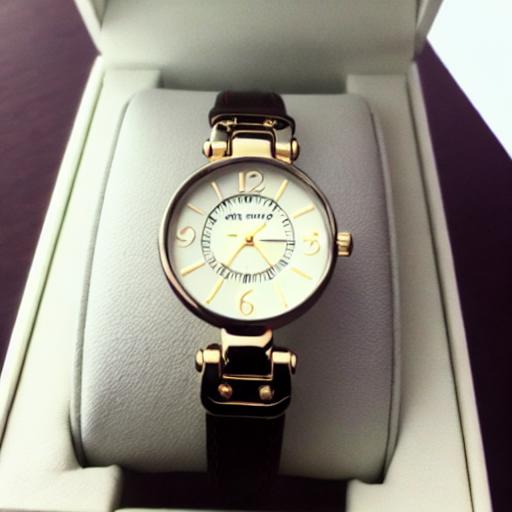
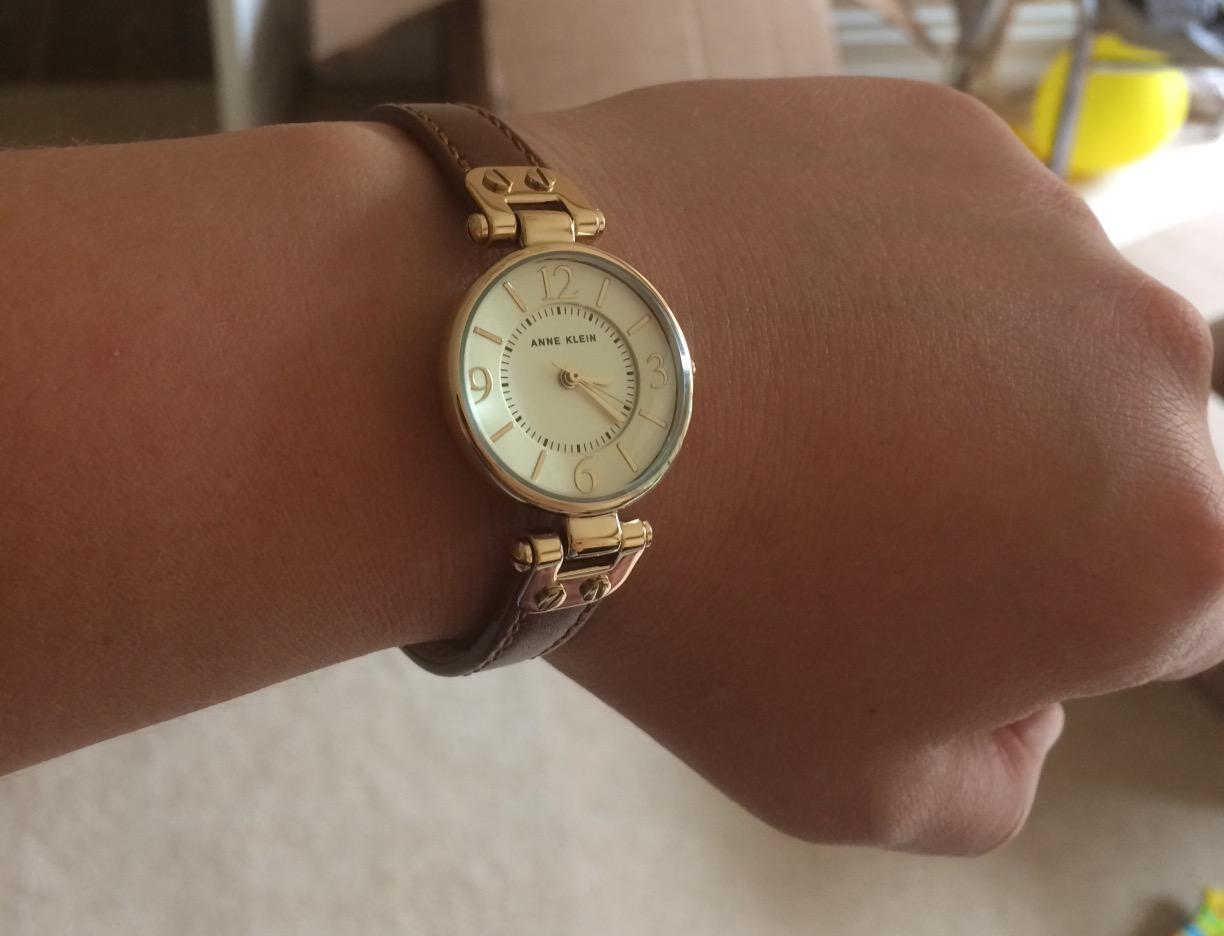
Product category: accessories_watch
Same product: no